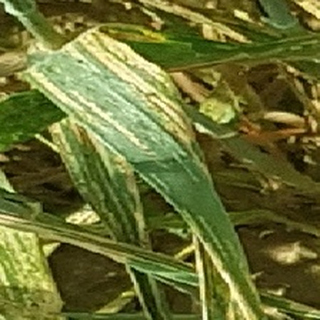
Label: wheat_yellow_rust